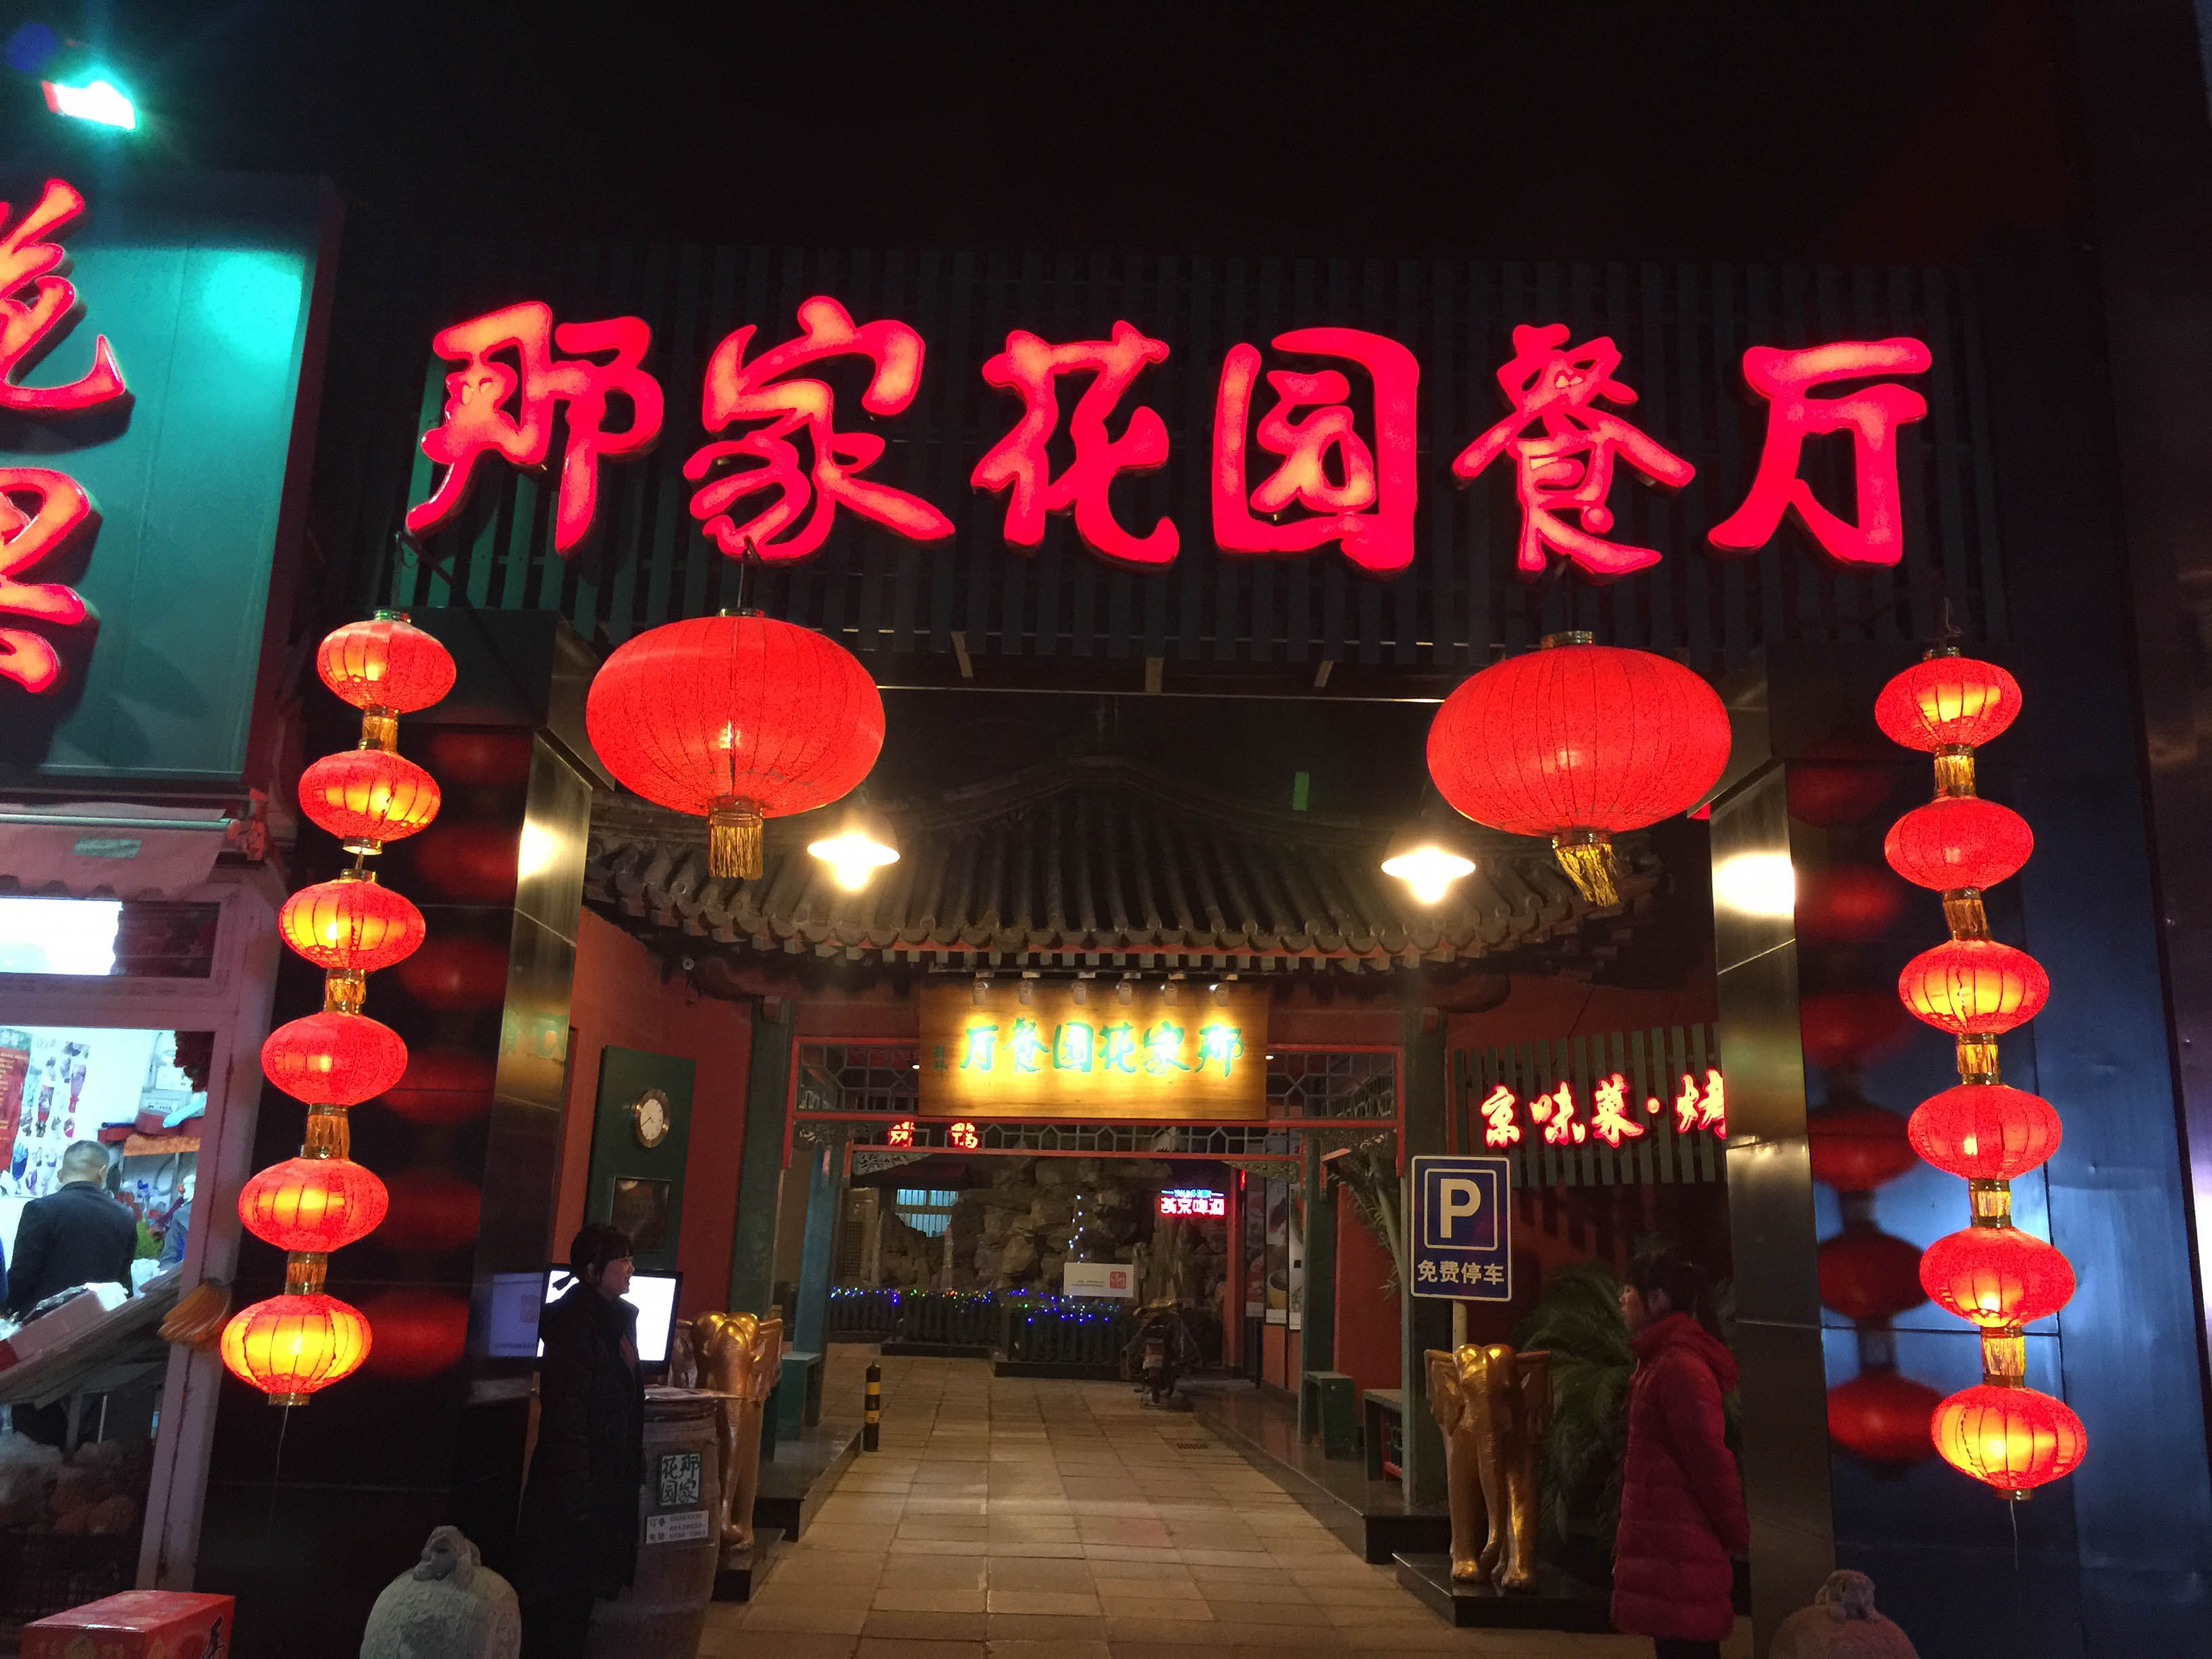
night, signage, neon, neon sign